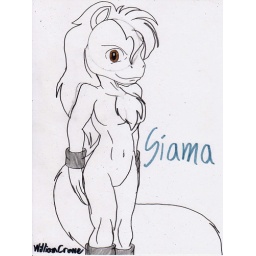
I decided to do Siama as a white stalion because there are very few horses in the Sonic Universe.